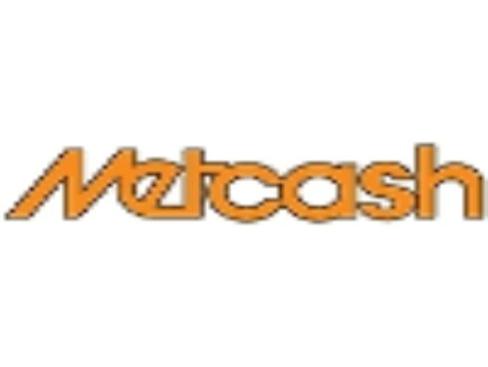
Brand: metcash
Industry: Others